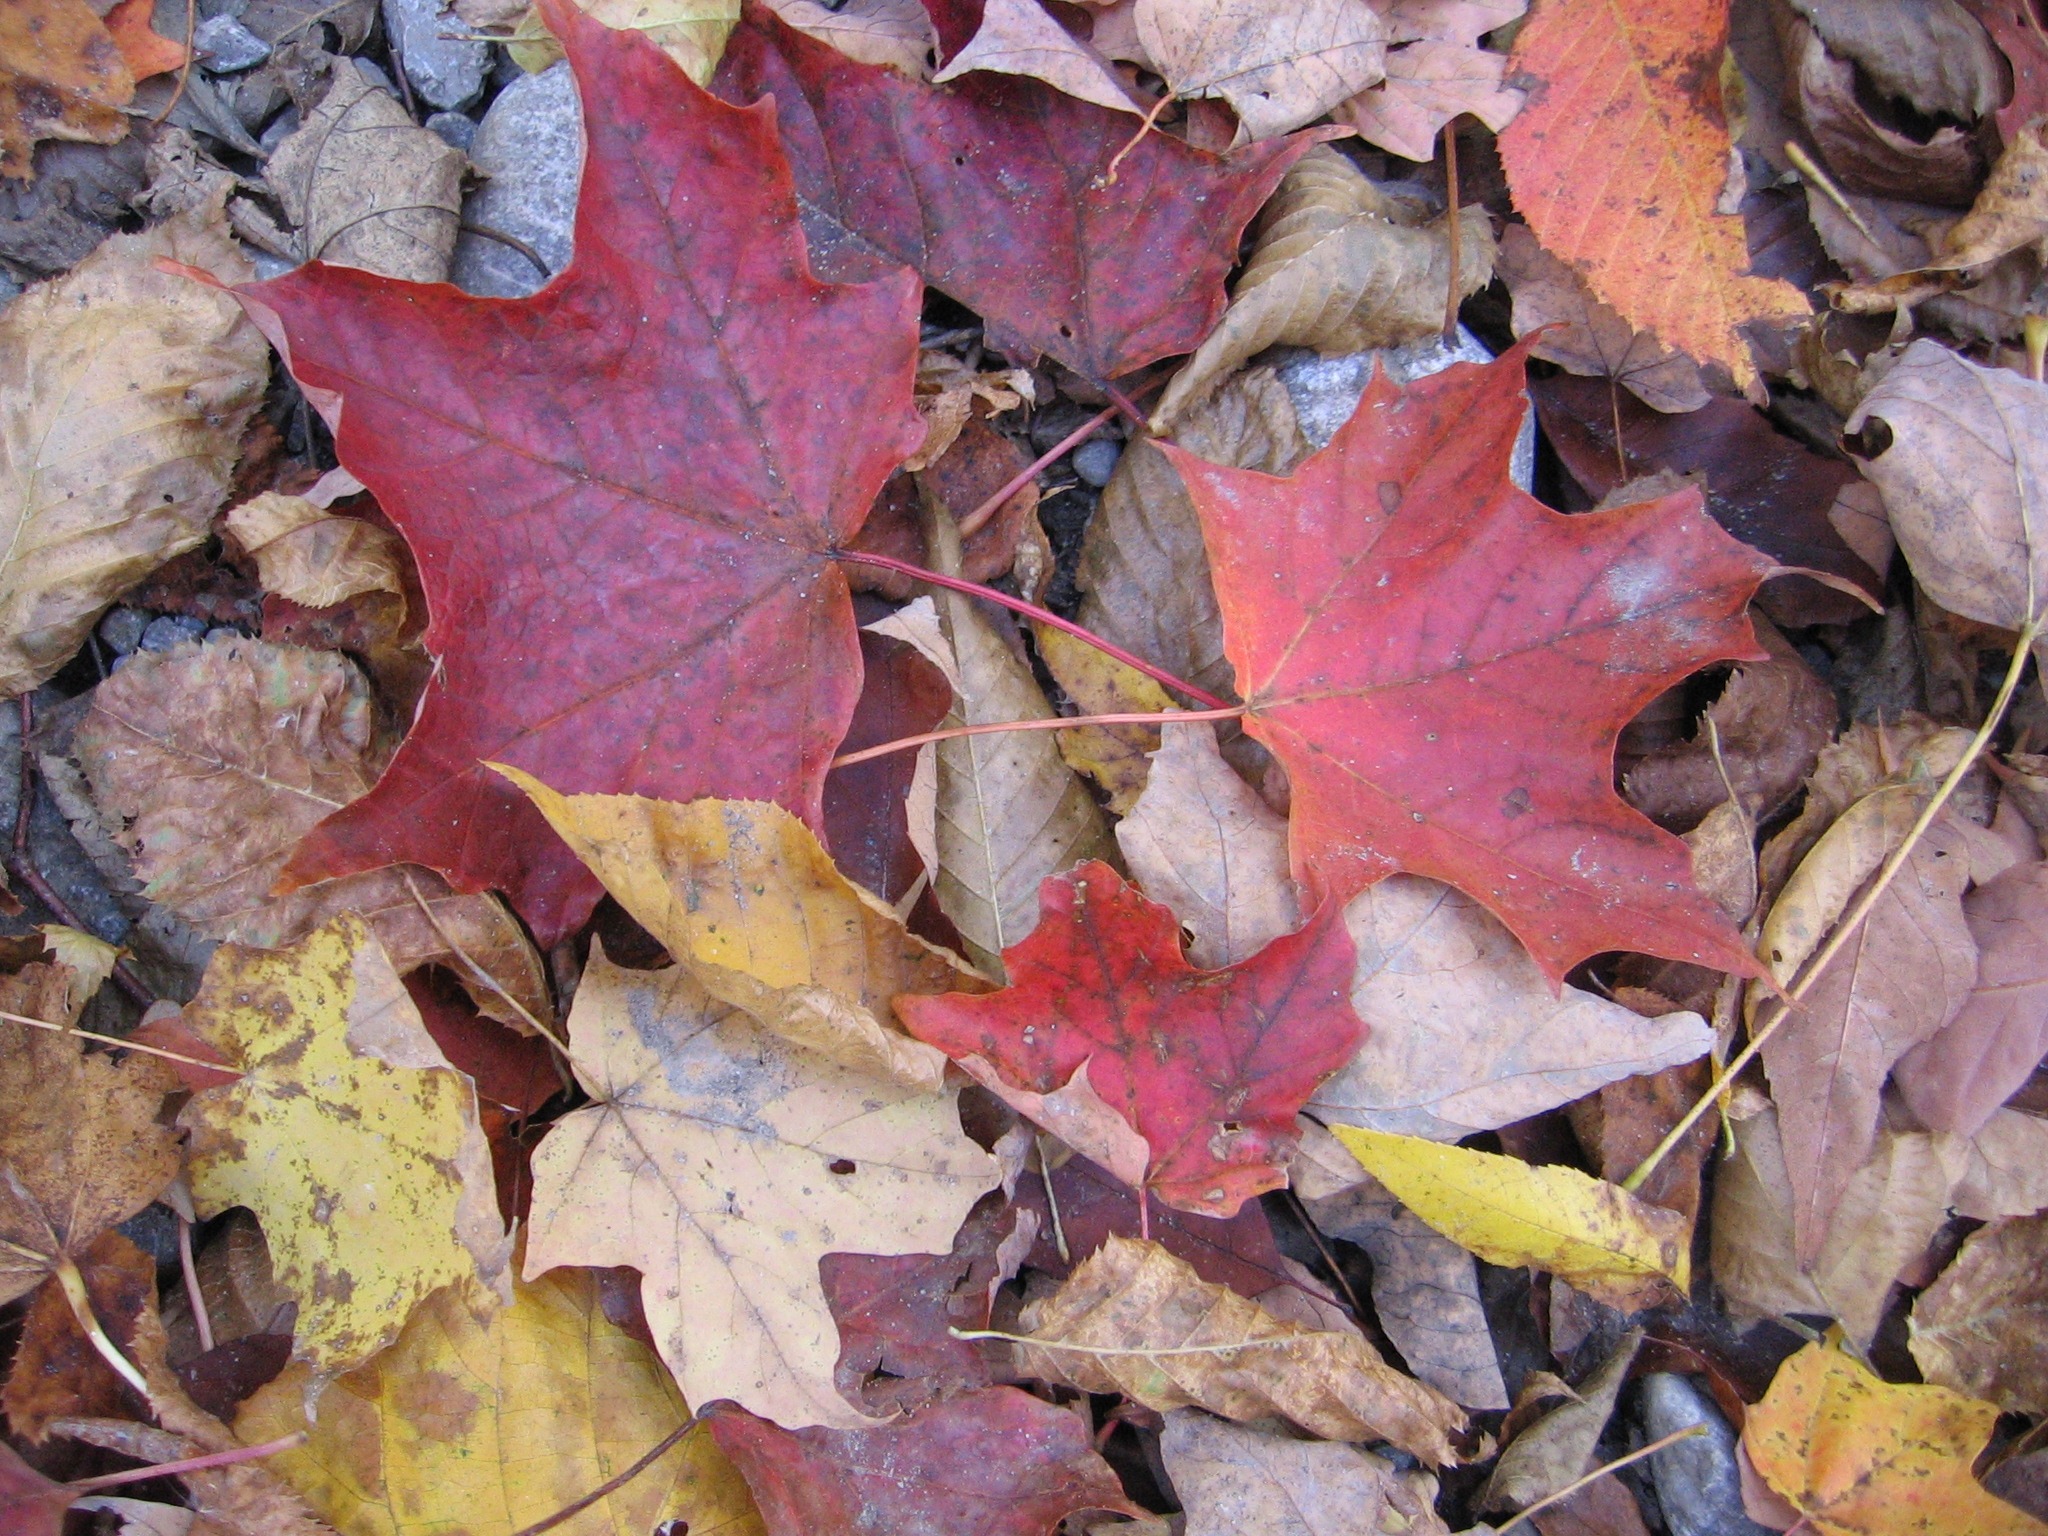
tree, plant, leaf, fall, flower, dry, foliage, autumn, colorful, season, maple tree, maple leaf, leaves, deciduous, flowering plant, woody plant, land plant